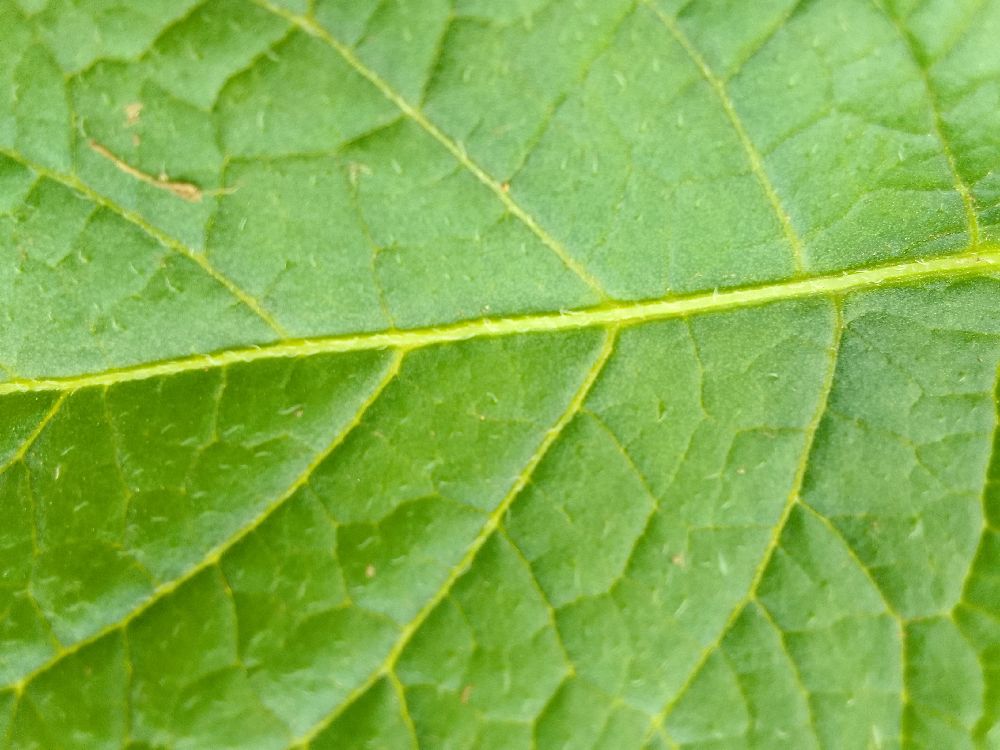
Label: Healthy